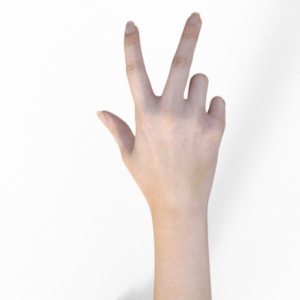
Label: scissors